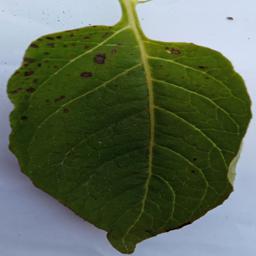
Etiqueta: Tizon_Temprano